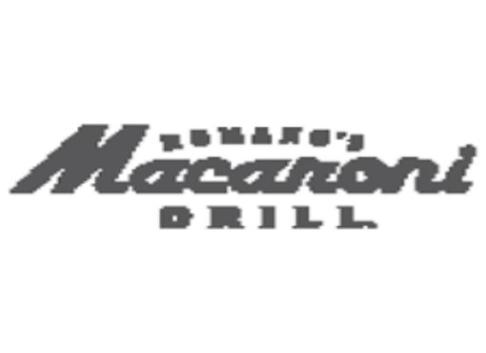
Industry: Food